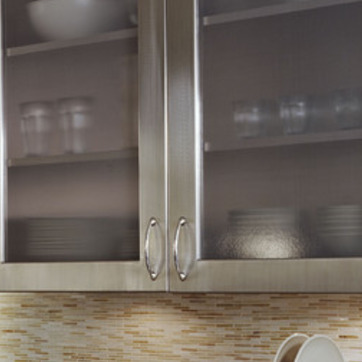
Material: metal